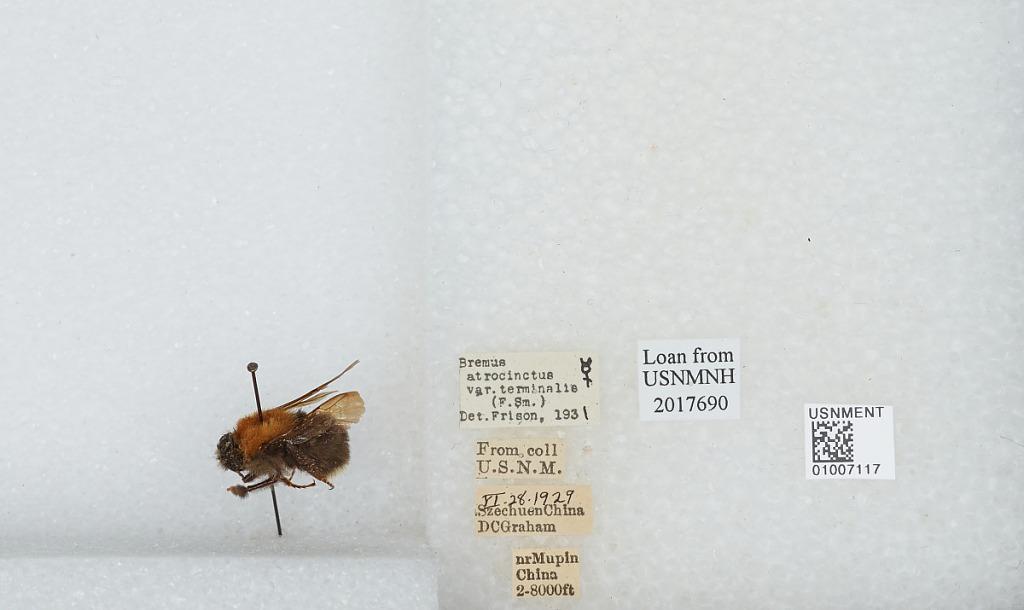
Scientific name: Bombus (Festivobombus) festivus Smith
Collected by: D. Graham
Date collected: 1929-6-28
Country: China
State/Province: Sichuan
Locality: near Muping (formerly Mupin)
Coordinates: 30.3692, 102.814
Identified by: Frison